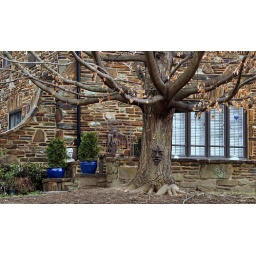
A stone house in Narberth Pennsylvania with a face on a tree